Riverside Cemetery (Waterbury, Connecticut)

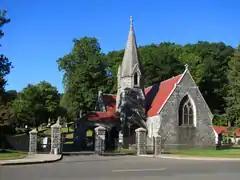
Hall Memorial Chapel designed by Robert W. Hill

The modern Gothic Hall Memorial Chapel was designed by noted Waterbury architect Robert W. Hill and completed in 1885.